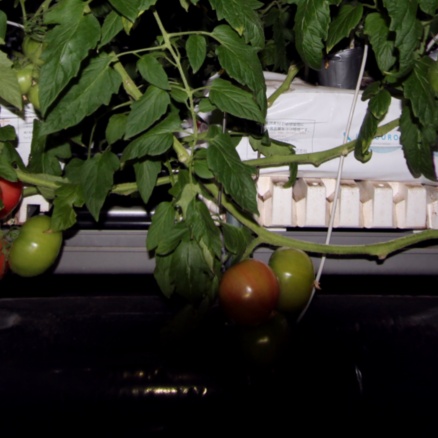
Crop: tomato